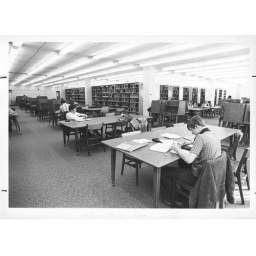
Second floor study area in the David O. McKay library at BYU-Idaho.